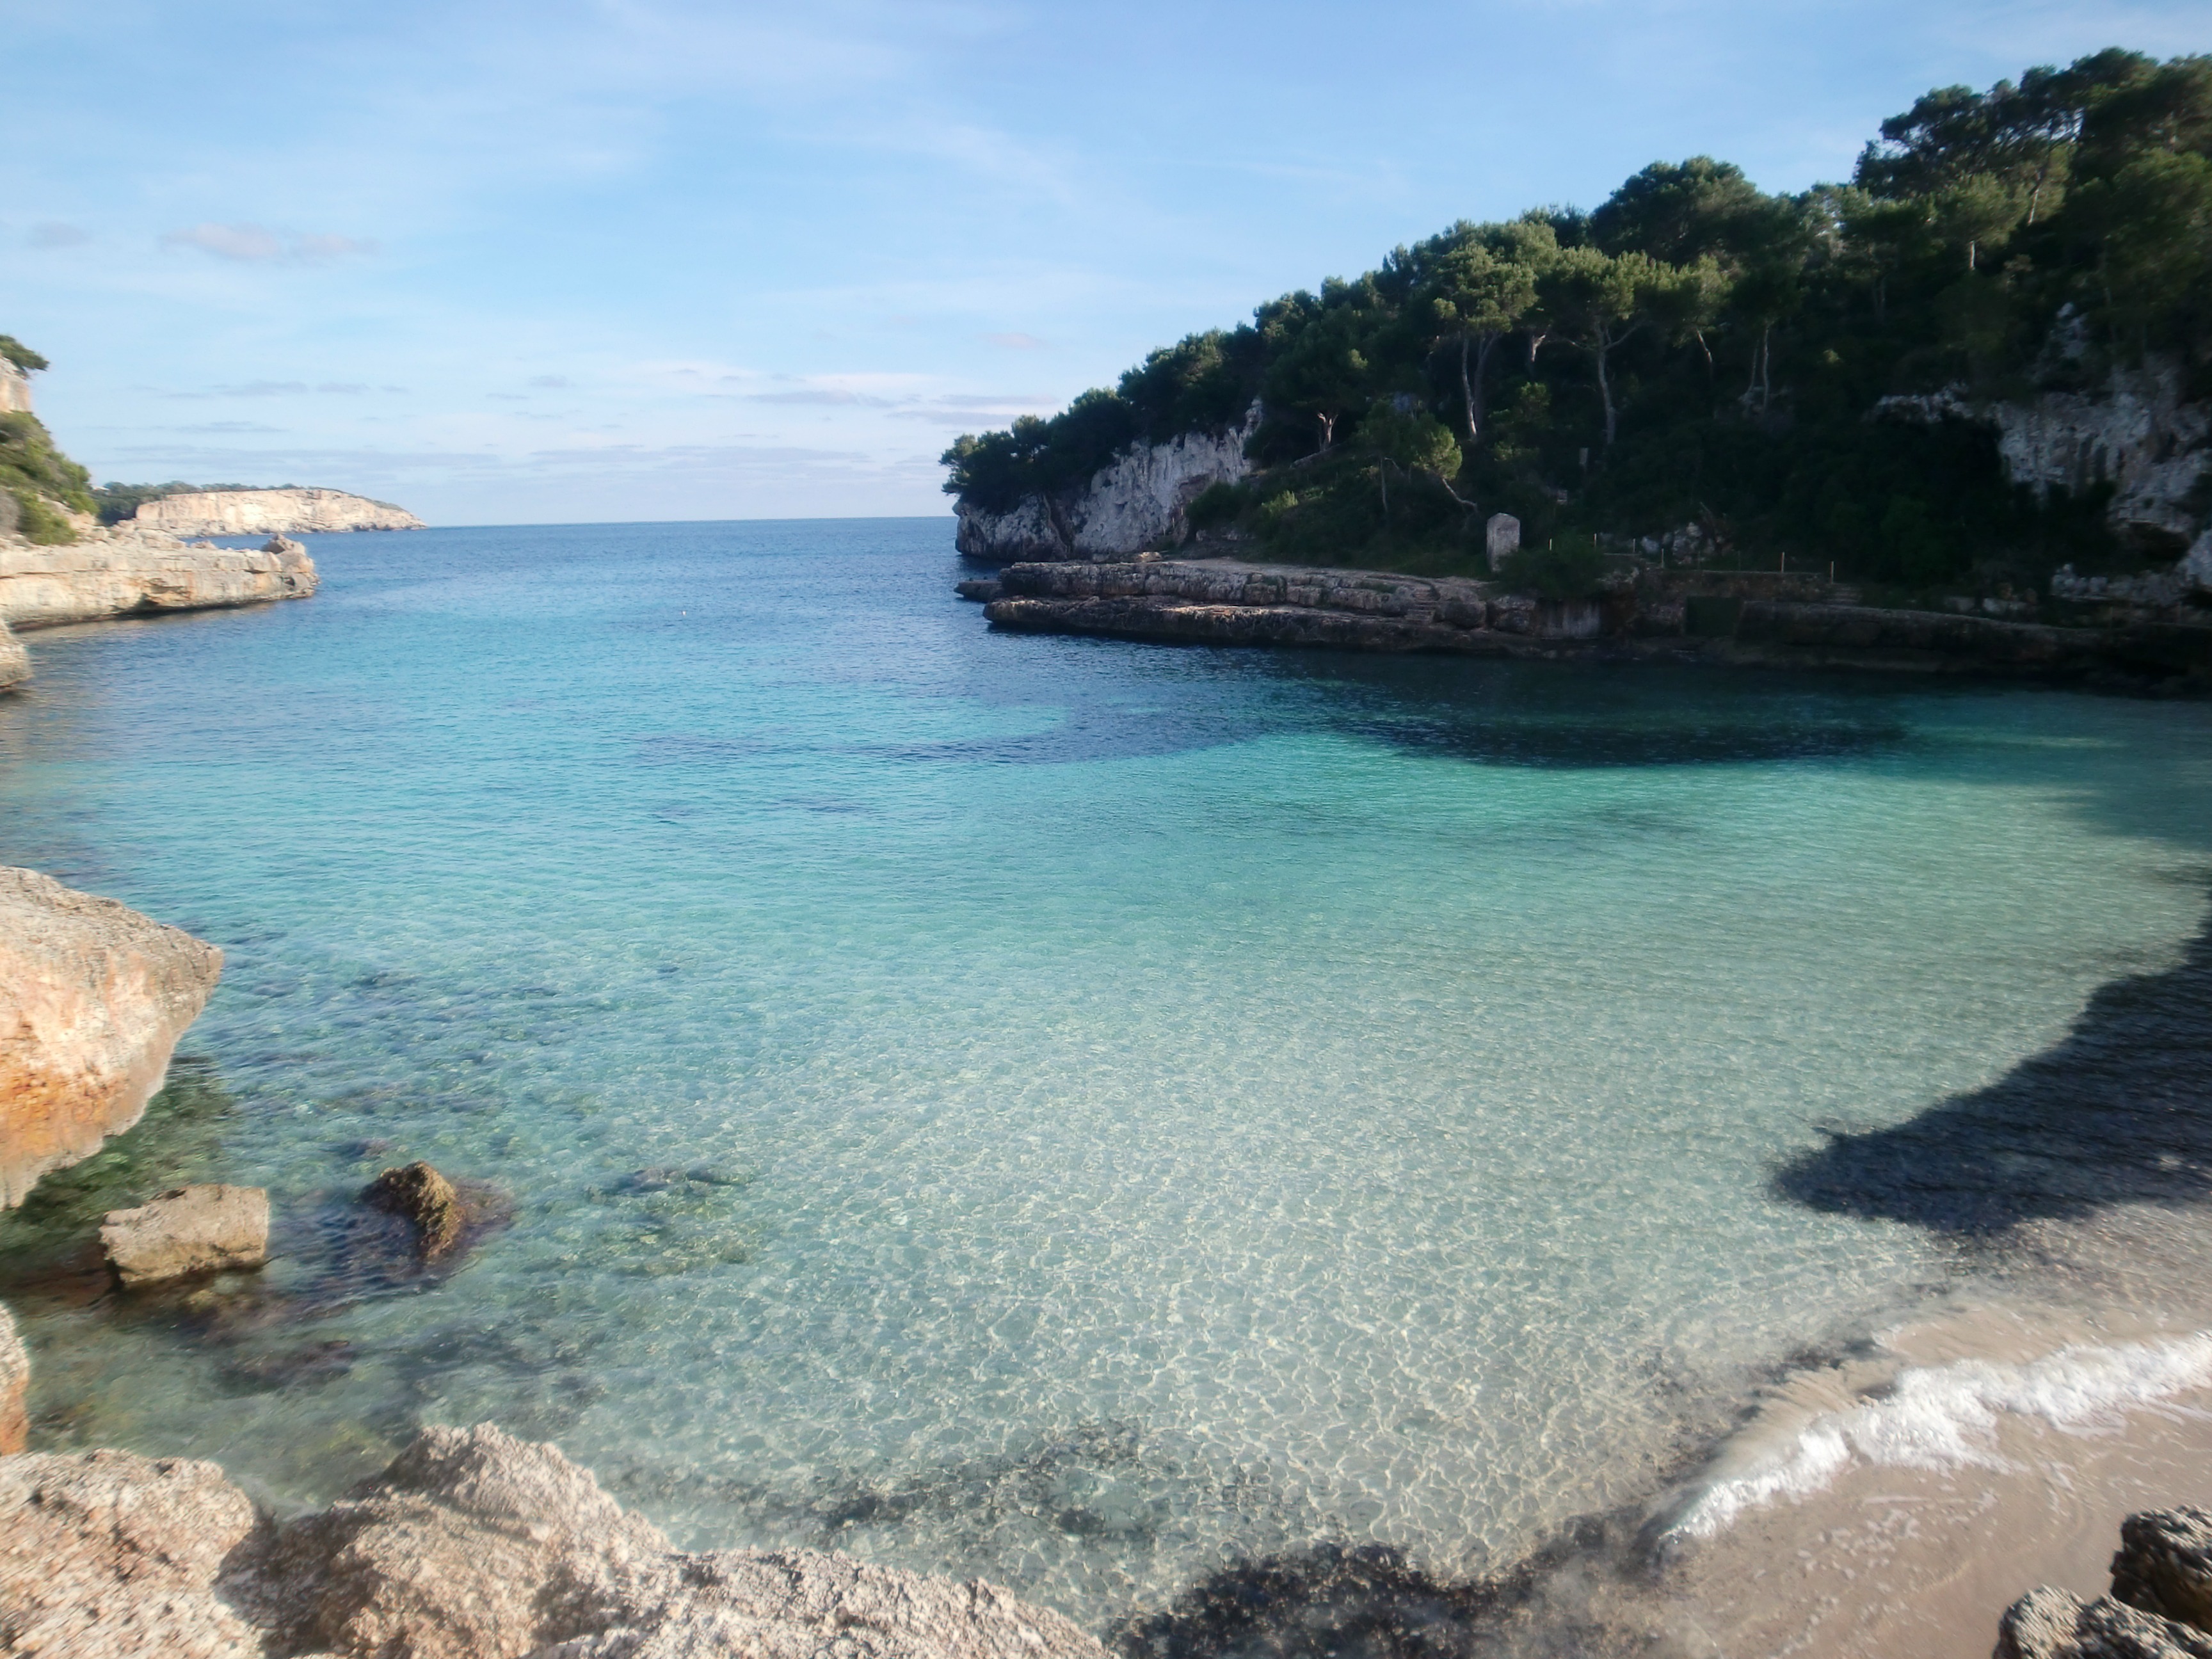
beach, sea, coast, water, ocean, shore, cove, inlet, mediterranean, lagoon, bay, island, terrain, body of water, turquoise, mallorca, booked, cape, islet, landform, geographical feature